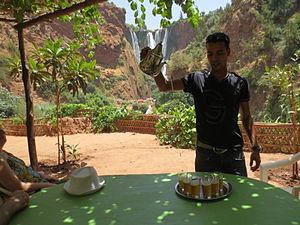
Ouzoud Falls
Les cascades d'Ouzoud sont des chutes d'eau d'environ 110 m de haut, sur trois paliers, sur un site géologique pittoresque de l'oued Ouzoud, à 1060 m d'altitude du massif de l'Atlas, entre le Moyen Atlas et le Haut Atlas, au Maroc. Ce vaste site est un important lieu touristique marocain, à 30 km d'Azilal, 120 km de Béni Mellal, et 150 km au nord-est de Marrakech.
Le thé à la menthe est une boisson chaude réalisée à partir de feuilles de thé et de feuilles de menthe, originaire du Maroc. La consommation du thé s'est étendue par la suite dans le reste du Maghreb, mais également en Afrique subsaharienne et en Afrique de l'Ouest du fait de la colonisation et des flux de population. On prête à ce breuvage un grand nombre de vertus, notamment toniques et digestives.